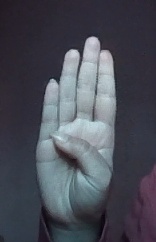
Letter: kaaf